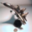
Label: airplane